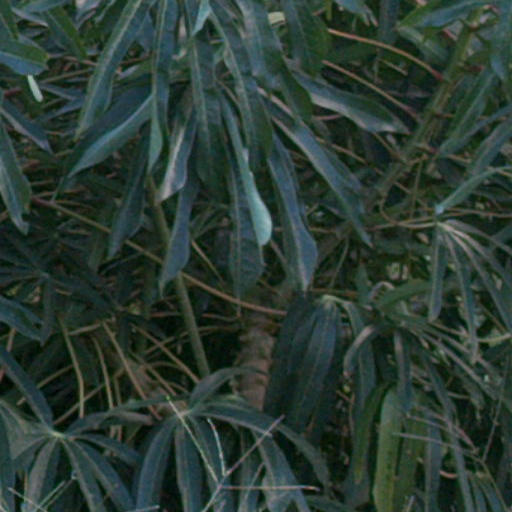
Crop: cassava